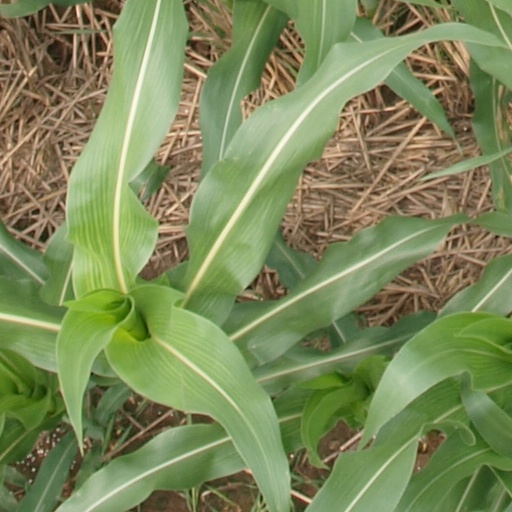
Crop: maize; corn